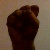
The image shows a hand gesture representing the letter 'S' in Indian Sign Language.